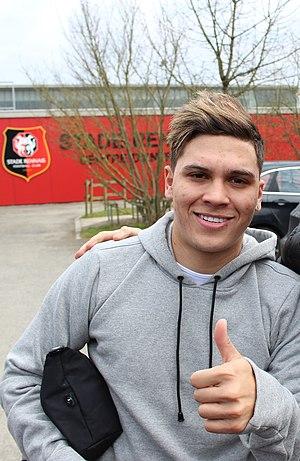
Photo du joueur de balle au pied colombien, Juan Quintero, prise le 16 mars 2016 après un entraînement du Stade Rennais à la Piverdière.
Juan Fernando Quintero, parfois surnommé Quinterito, né le 18 janvier 1993 à Medellín, est un footballeur colombien, qui évolue au poste de milieu offensif au Club Atlético River Plate en Argentine